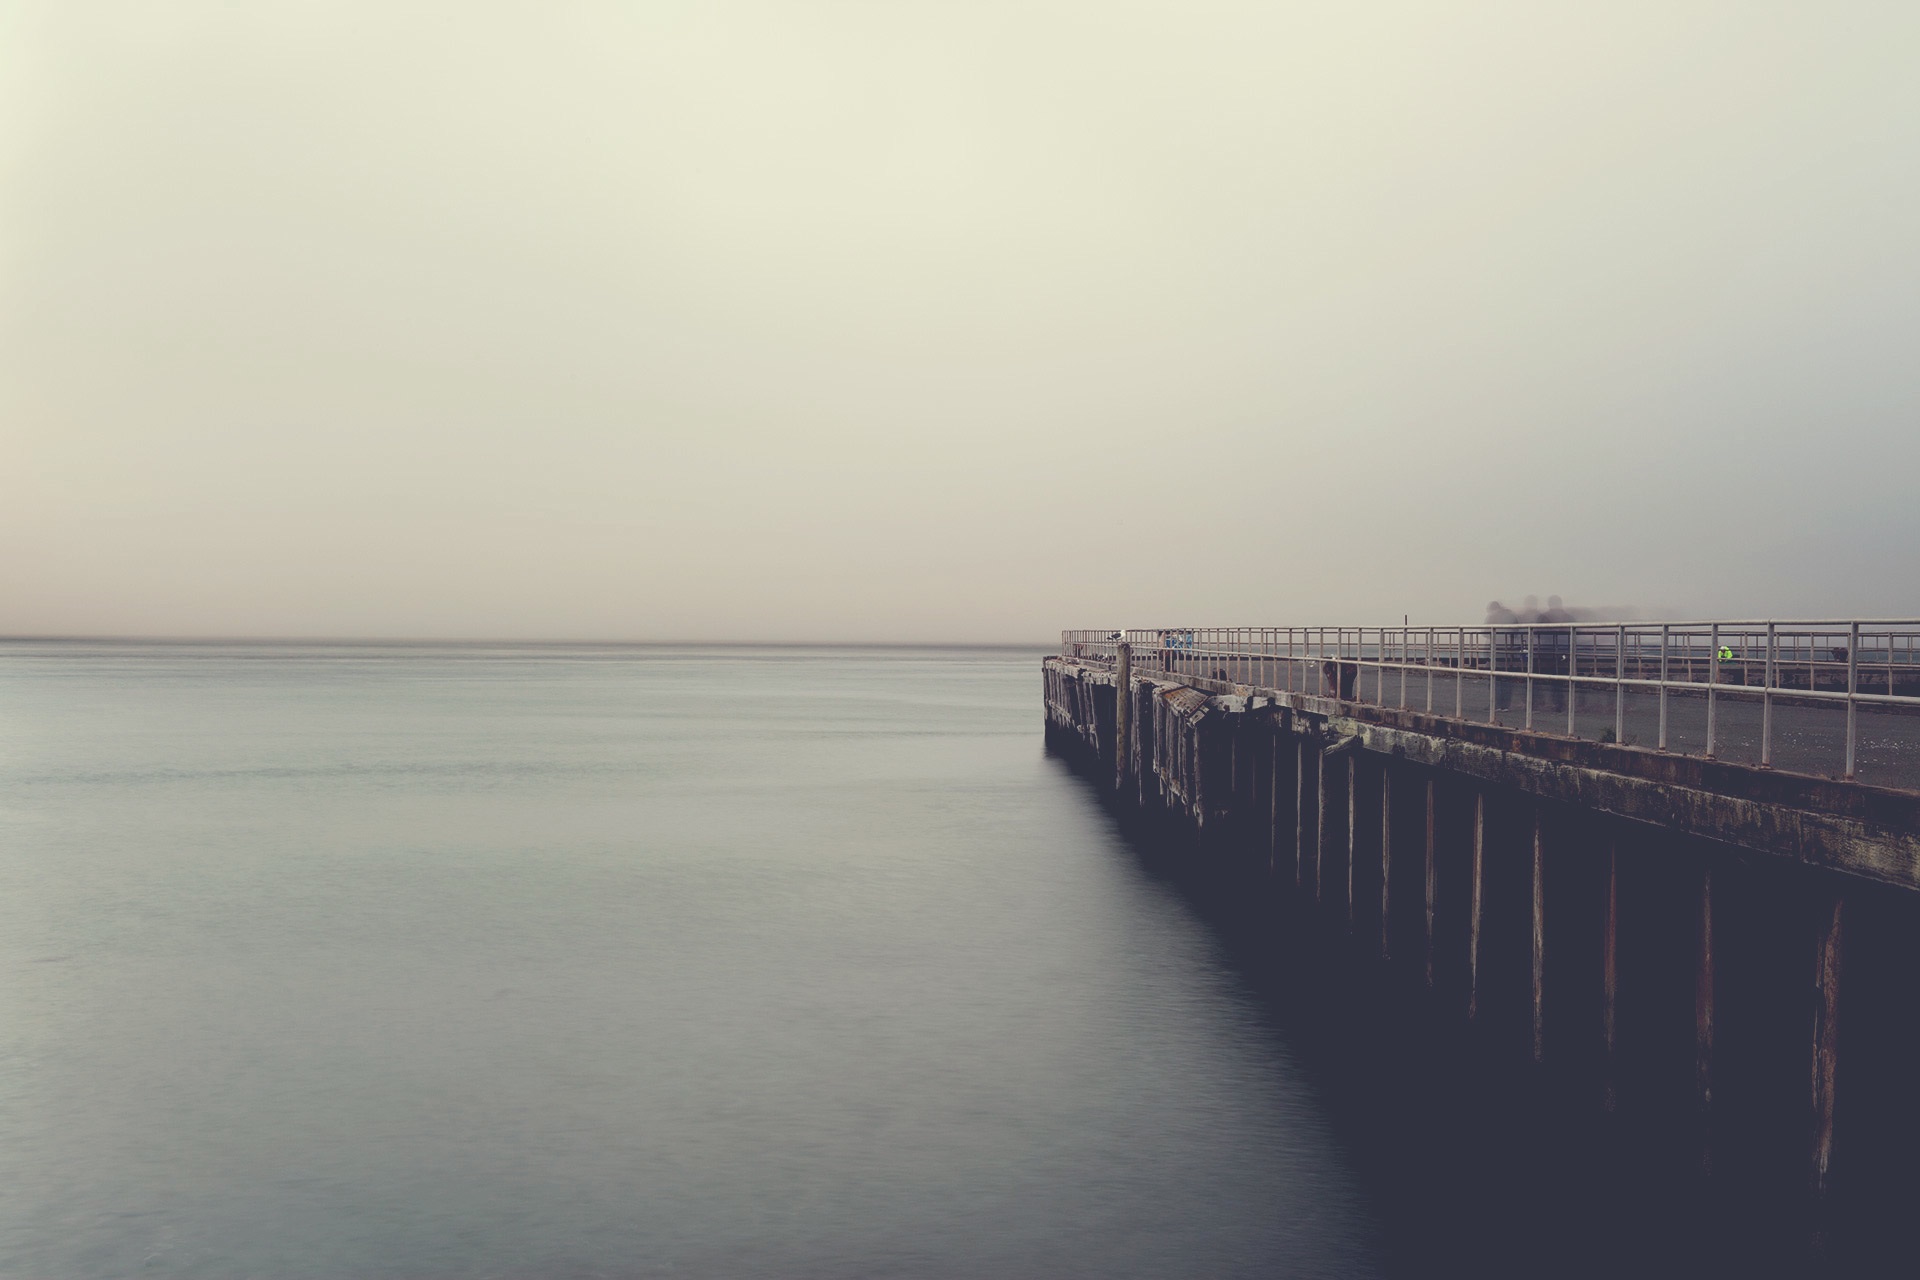
sea, coast, water, ocean, horizon, dock, fog, sunrise, mist, morning, shore, wave, dawn, pier, dusk, reflection, haze, bay, atmospheric phenomenon